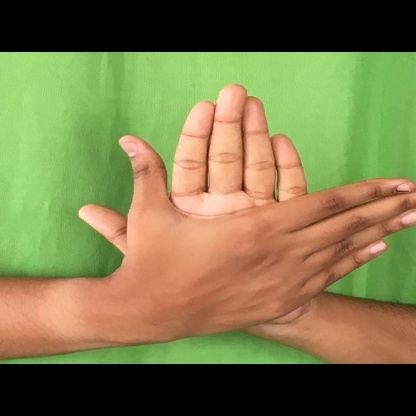
Mudra: Chakra